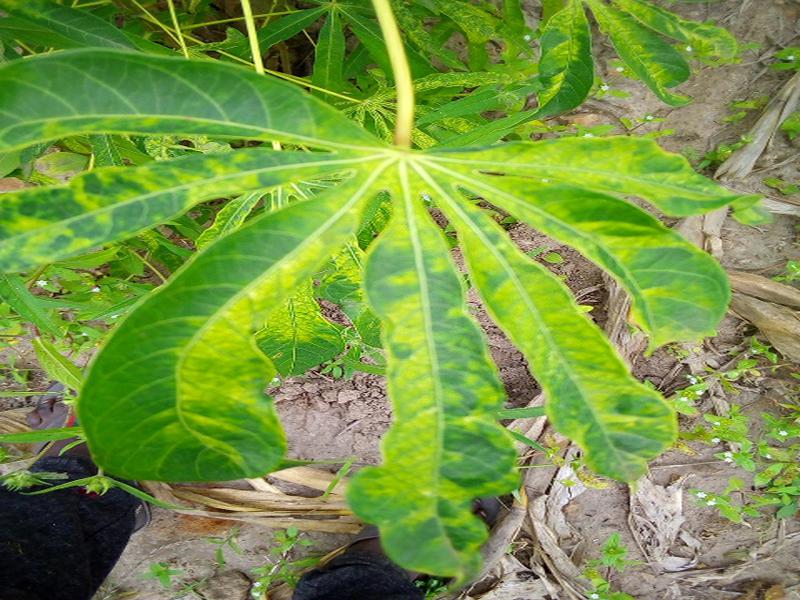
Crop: cassava
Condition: mosaic_disease